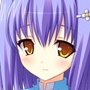
Portrait style: Anime Portrait